Transport in Guinea-Bissau

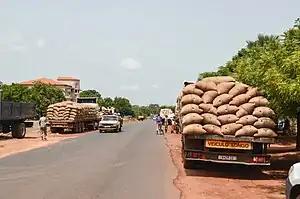
Trucks on a rural road in Guinea-Bissau.

Transport infrastructure in Guinea-Bissau is basic, with most roads outside the capital Bissau being unpaved.